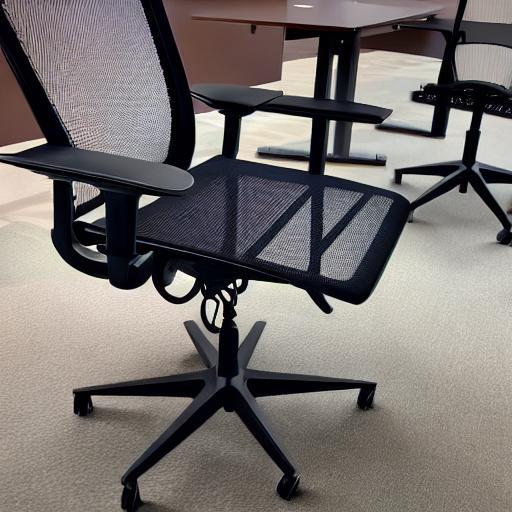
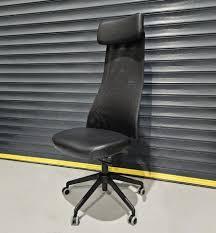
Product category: items_chair
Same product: no